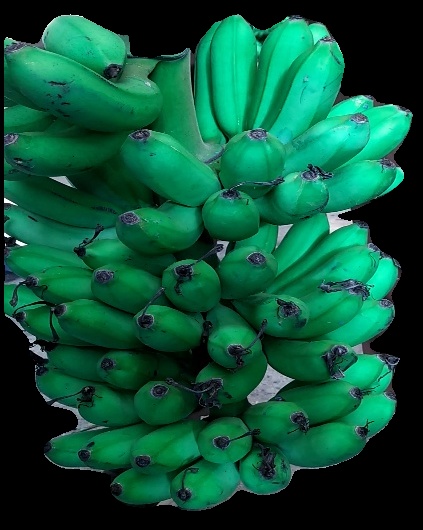
Variety: rasbale
Grade: grade1